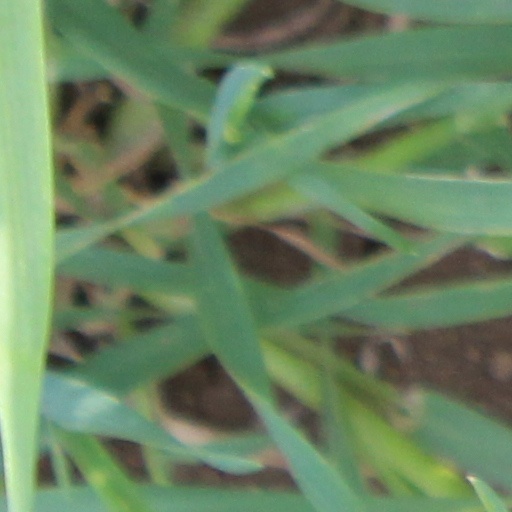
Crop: wheat